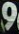
Number: 9